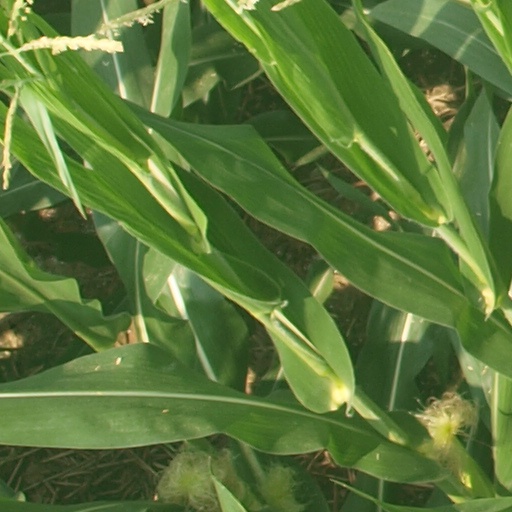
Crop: maize; corn